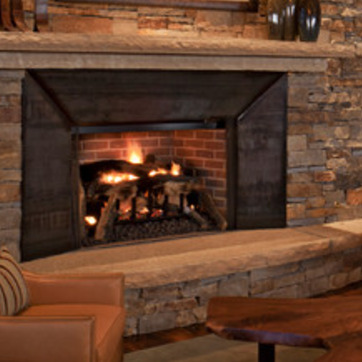
Material: other